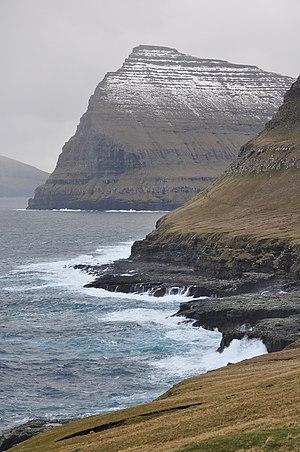
Cet article recense les îles et îlots formant l'archipel des Féroé.
Voici une liste des montagnes des îles Féroé classées par altitudes décroissantes.